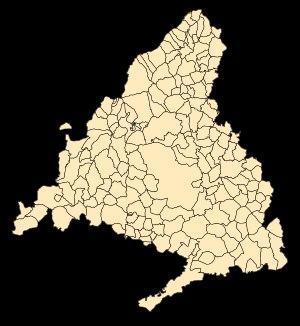
Cette liste présente les 179 communes de la communauté de Madrid.